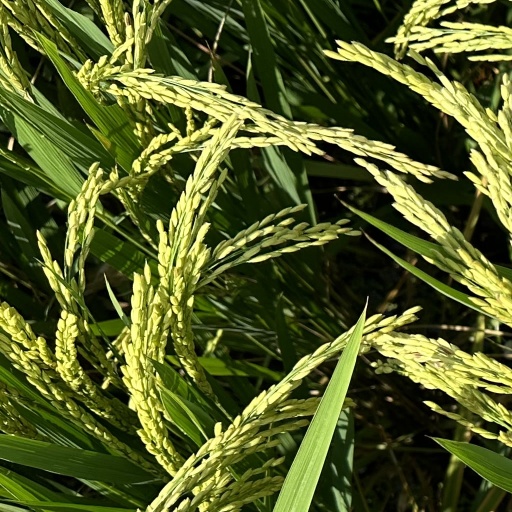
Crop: rice